Sympatry

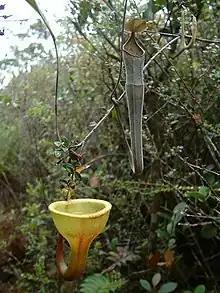
Sympatric pitcher plants, "Nepenthes jamban" (left) and "Nepenthes lingulata" (right) in Sumatran upper montane forest

In biology, two closely related species or populations are considered sympatric when they exist in the same geographic area and thus frequently encounter each other. An initially interbreeding population that splits into two or more distinct species sharing a common range exemplifies sympatric speciation. Such speciation may be a product of reproductive isolation – which prevents hybrid offspring from being viable or able to reproduce, thereby reducing gene flow – that results in genetic divergence. Sympatric speciation may, but need not, arise through secondary contact, which refers to speciation or divergence in allopatry followed by range expansions leading to an area of sympatry. Sympatric species or taxa in secondary contact may or may not interbreed.